Forest Park (St. Louis)

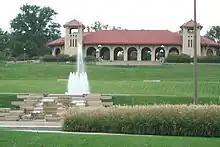
Government Hill in Forest Park is home to the World's Fair Pavilion

Located on Government Hill, the World's Fair Pavilion sits on the site of the 1904 World's Fair's large Missouri State Building, that burned down 10 days before the closing of the fair. Though the Missouri Building had many features (including partial air conditioning), like most of the Fair's buildings, it was built on a wood framework with staff, and was a temporary structure.